The Pink Panther (2006 film)

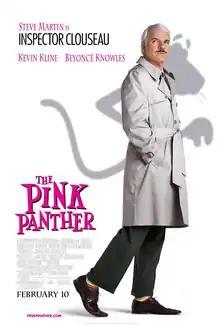
Theatrical release poster

The Pink Panther is a 2006 American comedy-mystery film directed by Shawn Levy from a screenplay by Len Blum and Steve Martin, and a story by Blum and Michael Saltzman. It serves as a reboot of "The Pink Panther" franchise, marking the tenth installment in the series. It is also the first "Pink Panther" film to be released since "Son of the Pink Panther" (1993). The film stars Martin in the main role and also co-stars Kevin Kline, Jean Reno, Emily Mortimer, and Beyoncé Knowles. In the film, Inspector Jacques Clouseau (Martin) is assigned to solve the murder of a famous soccer coach and the theft of the famous Pink Panther diamond.